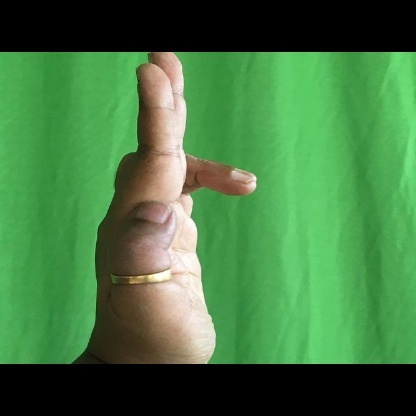
Mudra: Ardhapathaka